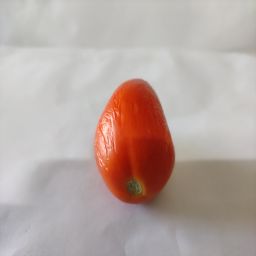
Crop: Tomato
Quality: Old